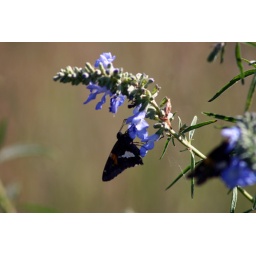
The few remaining blooms on these flowers proved popular with the butterflies and/or moths in the field.